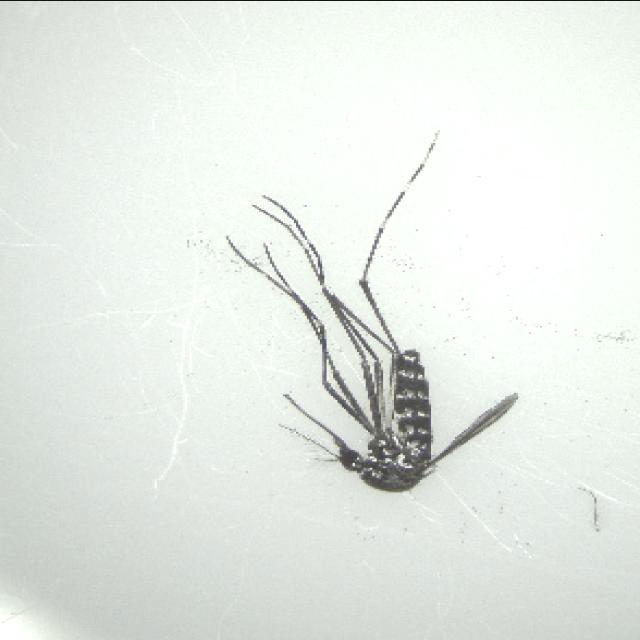
Species: aedes_albopictus